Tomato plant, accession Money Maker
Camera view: horizontal (90 deg, fisheye); turntable rotation: 270 degrees
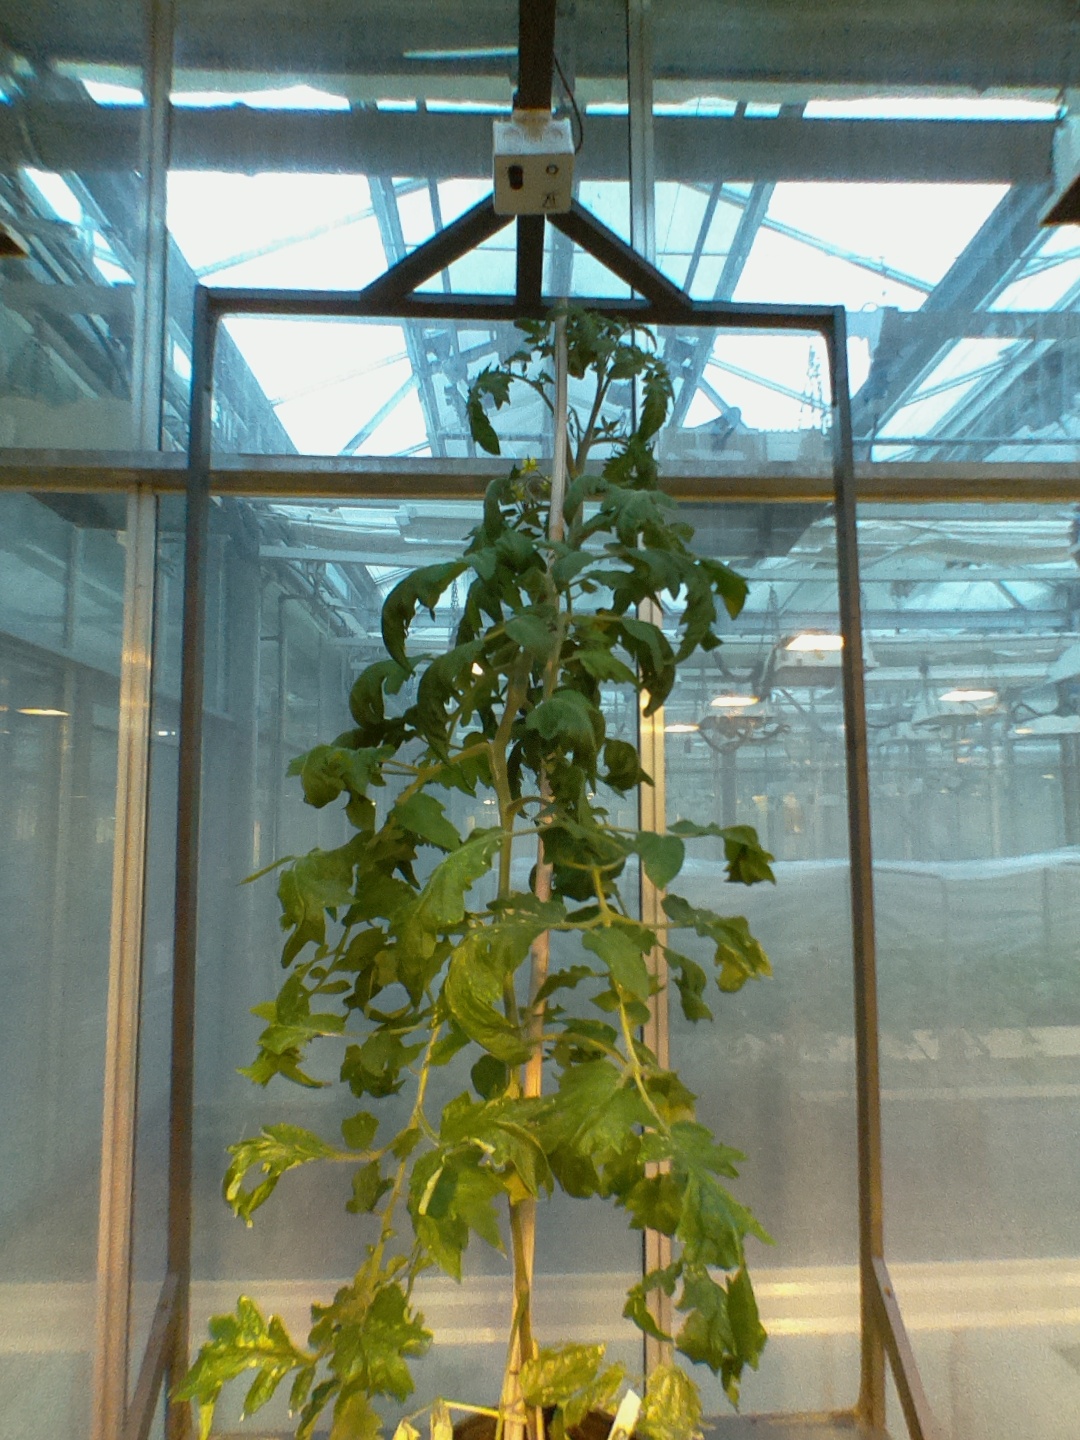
BBCH growth stage 69: End of flowering, 90%-100% of flowers open, more petals falling